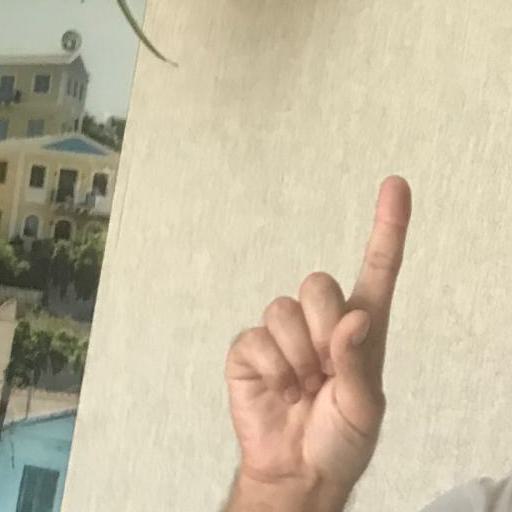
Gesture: one